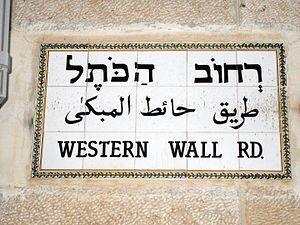
Le Mur des Lamentations est une partie du mur de soutènement de l'esplanade du Temple de Jérusalem, situé dans le quartier juif de la vieille ville de Jérusalem. Bâti au Iᵉʳ siècle durant l'achèvement de la construction du Second Temple, il renforce le flanc occidental du temple, d’où son appelation juive traditionnelle de Mur occidental, et en constitue l’un des principaux vestiges. Il est révéré en cette qualité comme mur du Mont du Temple, d’autant qu’il est actuellement le lieu le plus proche du Saint des Saints, et est de ce fait considéré par le peuple juif comme l'endroit le plus saint pour la prière. Après l’érection de la cité romaine d’Ælia Capitolina, conçue pour effacer le souvenir de Jérusalem, et l’exclusion des Juifs de celle-ci, ils sont autorisés contre paiement à se rendre un jour par an au pied du mur pour se lamenter sur la destruction de la ville. L’appelation « Mur des Lamentations » apparaît alors dans les écrits des pélerins chrétiens, et témoigne de l'antijudaïsme ambiant car la destruction du Temple est considérée comme la preuve des enseignements de Jésus ainsi que le juste châtiment des Juifs qui ne l’ont pas accepté.